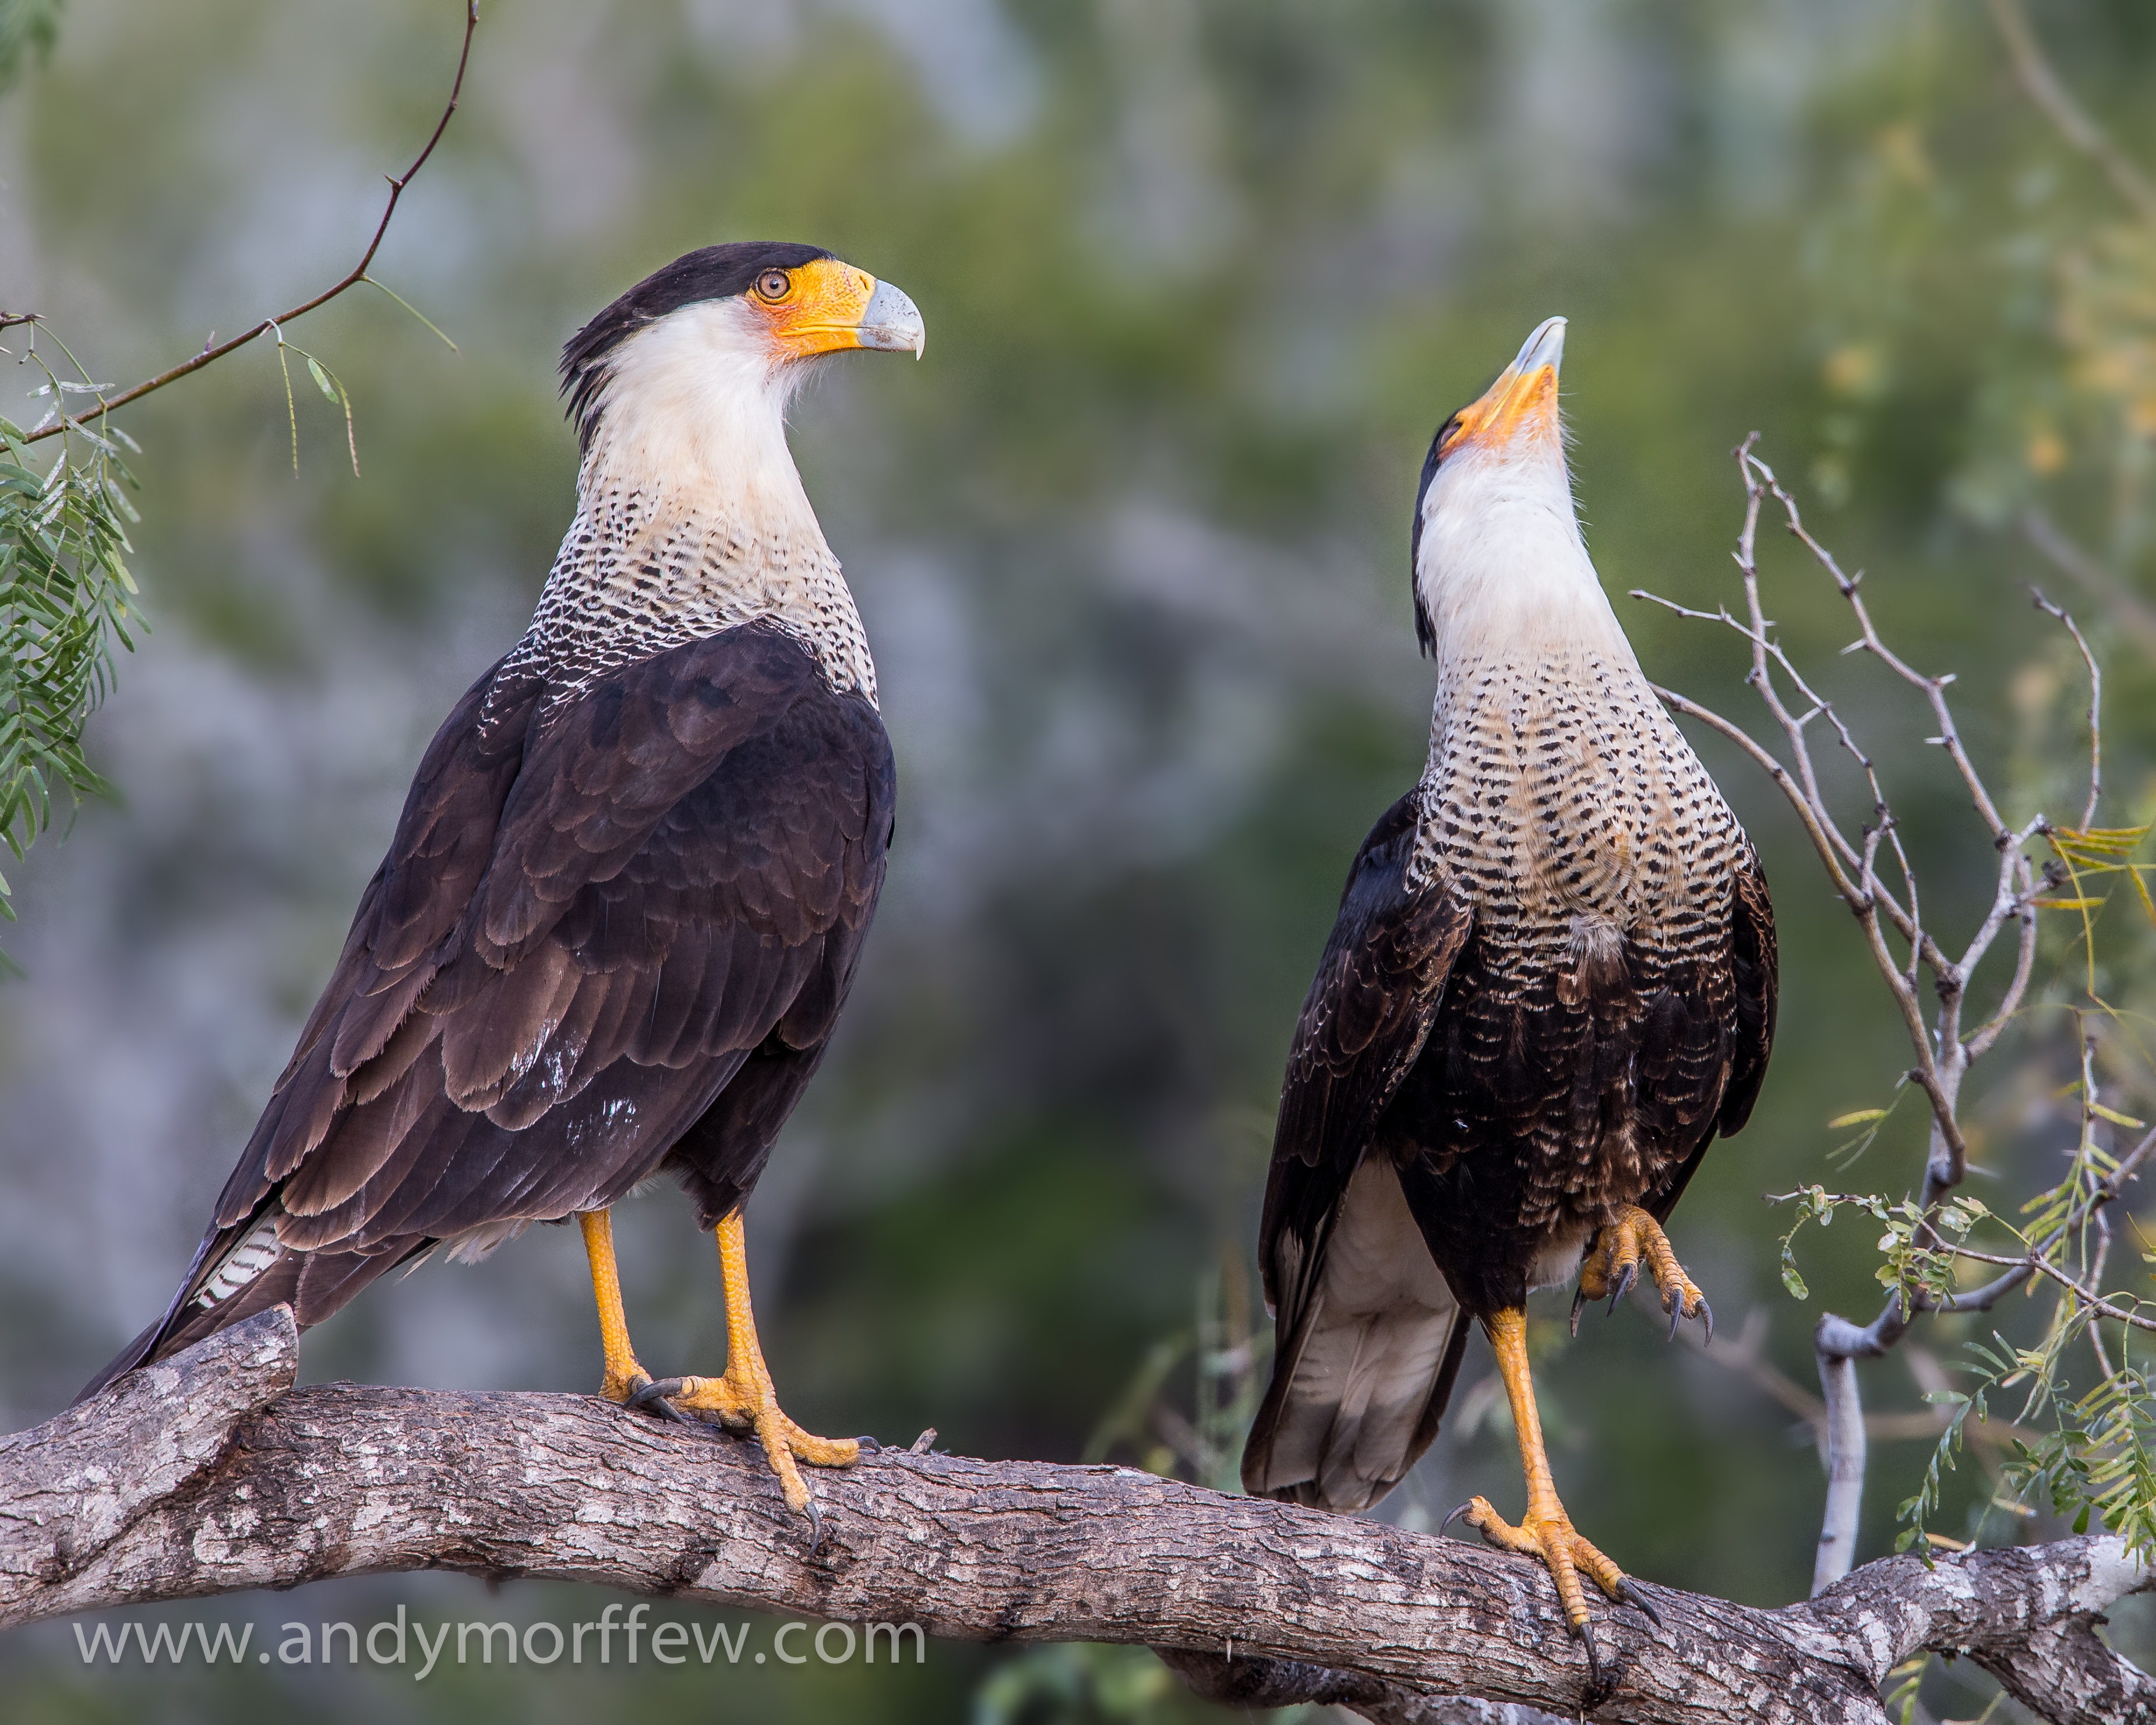
bird, wildlife, beak, fauna, bird of prey, vertebrate, blinkagain, texas, birdperfect, blackbird, andymorffew, morffew, naturethroughthelens, crestedcaracara, courtshipdisplay, javelinaranch, martinrefuge, perching bird, accipitriformes